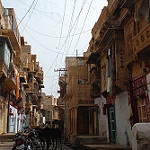
Scene: Outdoor